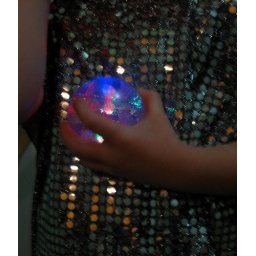
Bea in her dress-up silver lame tunic with a light ball her sister brought her back from Questacon.